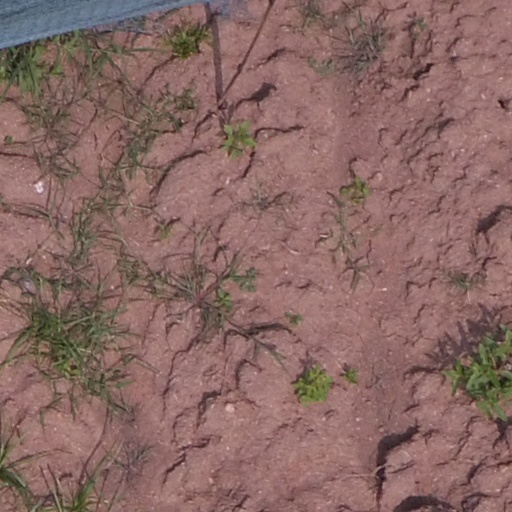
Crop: maize; corn